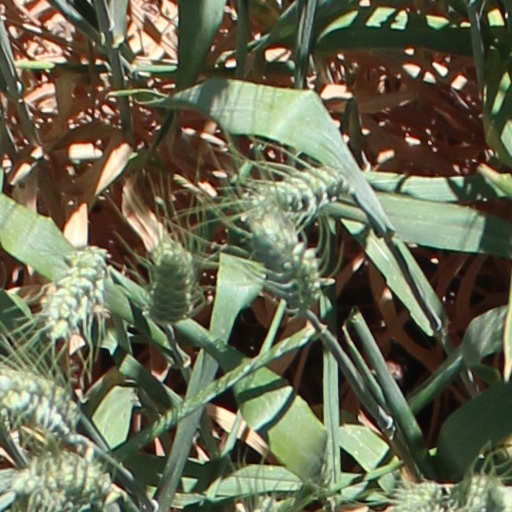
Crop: wheat